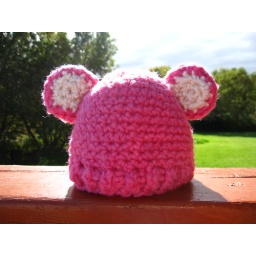
Baby bear hat in pink w/white ears - $15 each